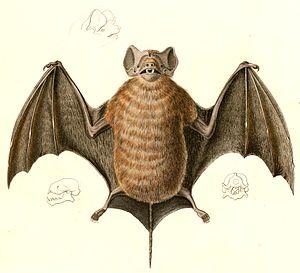
Le molosse commun est une espèce de chauve-souris d’Amérique centrale et du Sud.